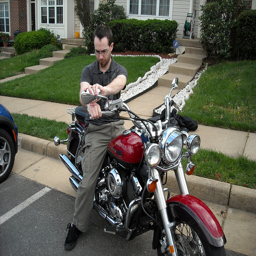
A man riding on the back of a red motorcycle.
A man adjusts a mirror on his motorcycle.
a man that is sitting on a motorcycle
A man with glasses on sitting on a parked motorcycle.
A man adjusts the mirror on his motorcycle.